Dragoon

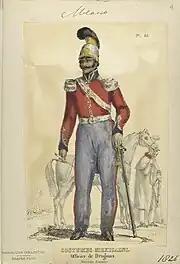

A non-military use of dragoons was the 1681 "Dragonnades", a policy instituted by Louis XIV to intimidate Huguenot families into either leaving France or re-converting to Catholicism by billeting ill-disciplined dragoons in Protestant households. While other categories of infantry and cavalry were also used, the mobility, flexibility and available numbers of the dragoon regiments made them particularly suitable for repressive work of this nature over a wide area.